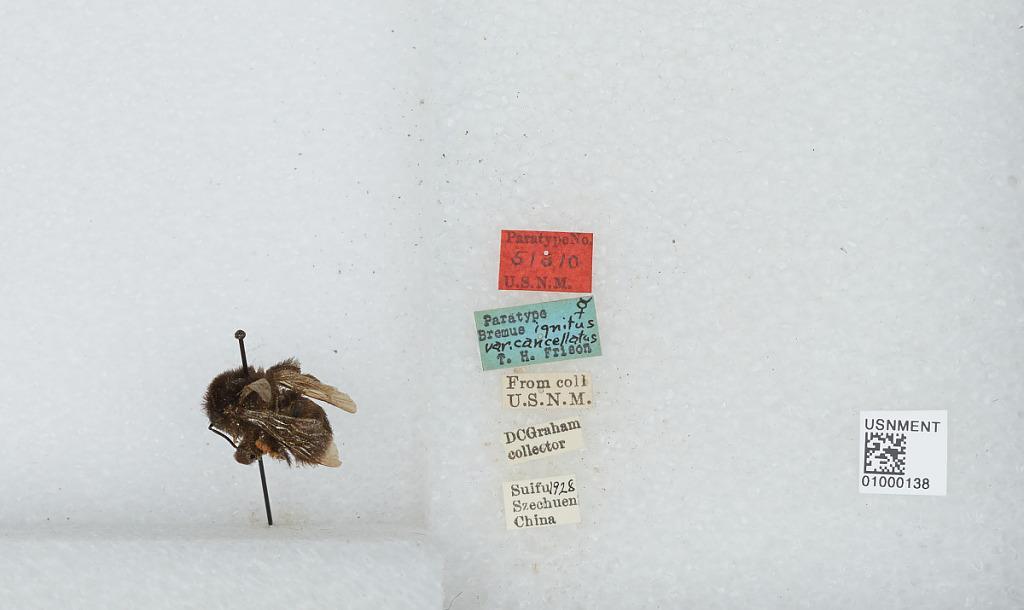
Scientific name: Bombus (Bombus) ignitus var. canellatus Frison
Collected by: D. Graham
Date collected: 1928--
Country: China
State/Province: Sichuan
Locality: Yibin
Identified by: Frison, T.